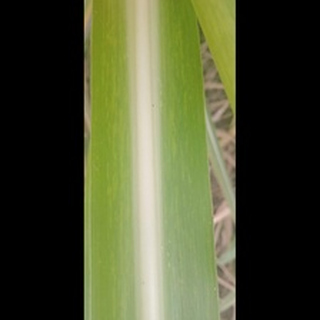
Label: sugarcane_mosaic